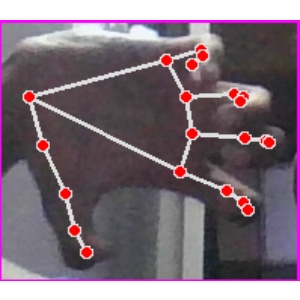
अक्षर: त